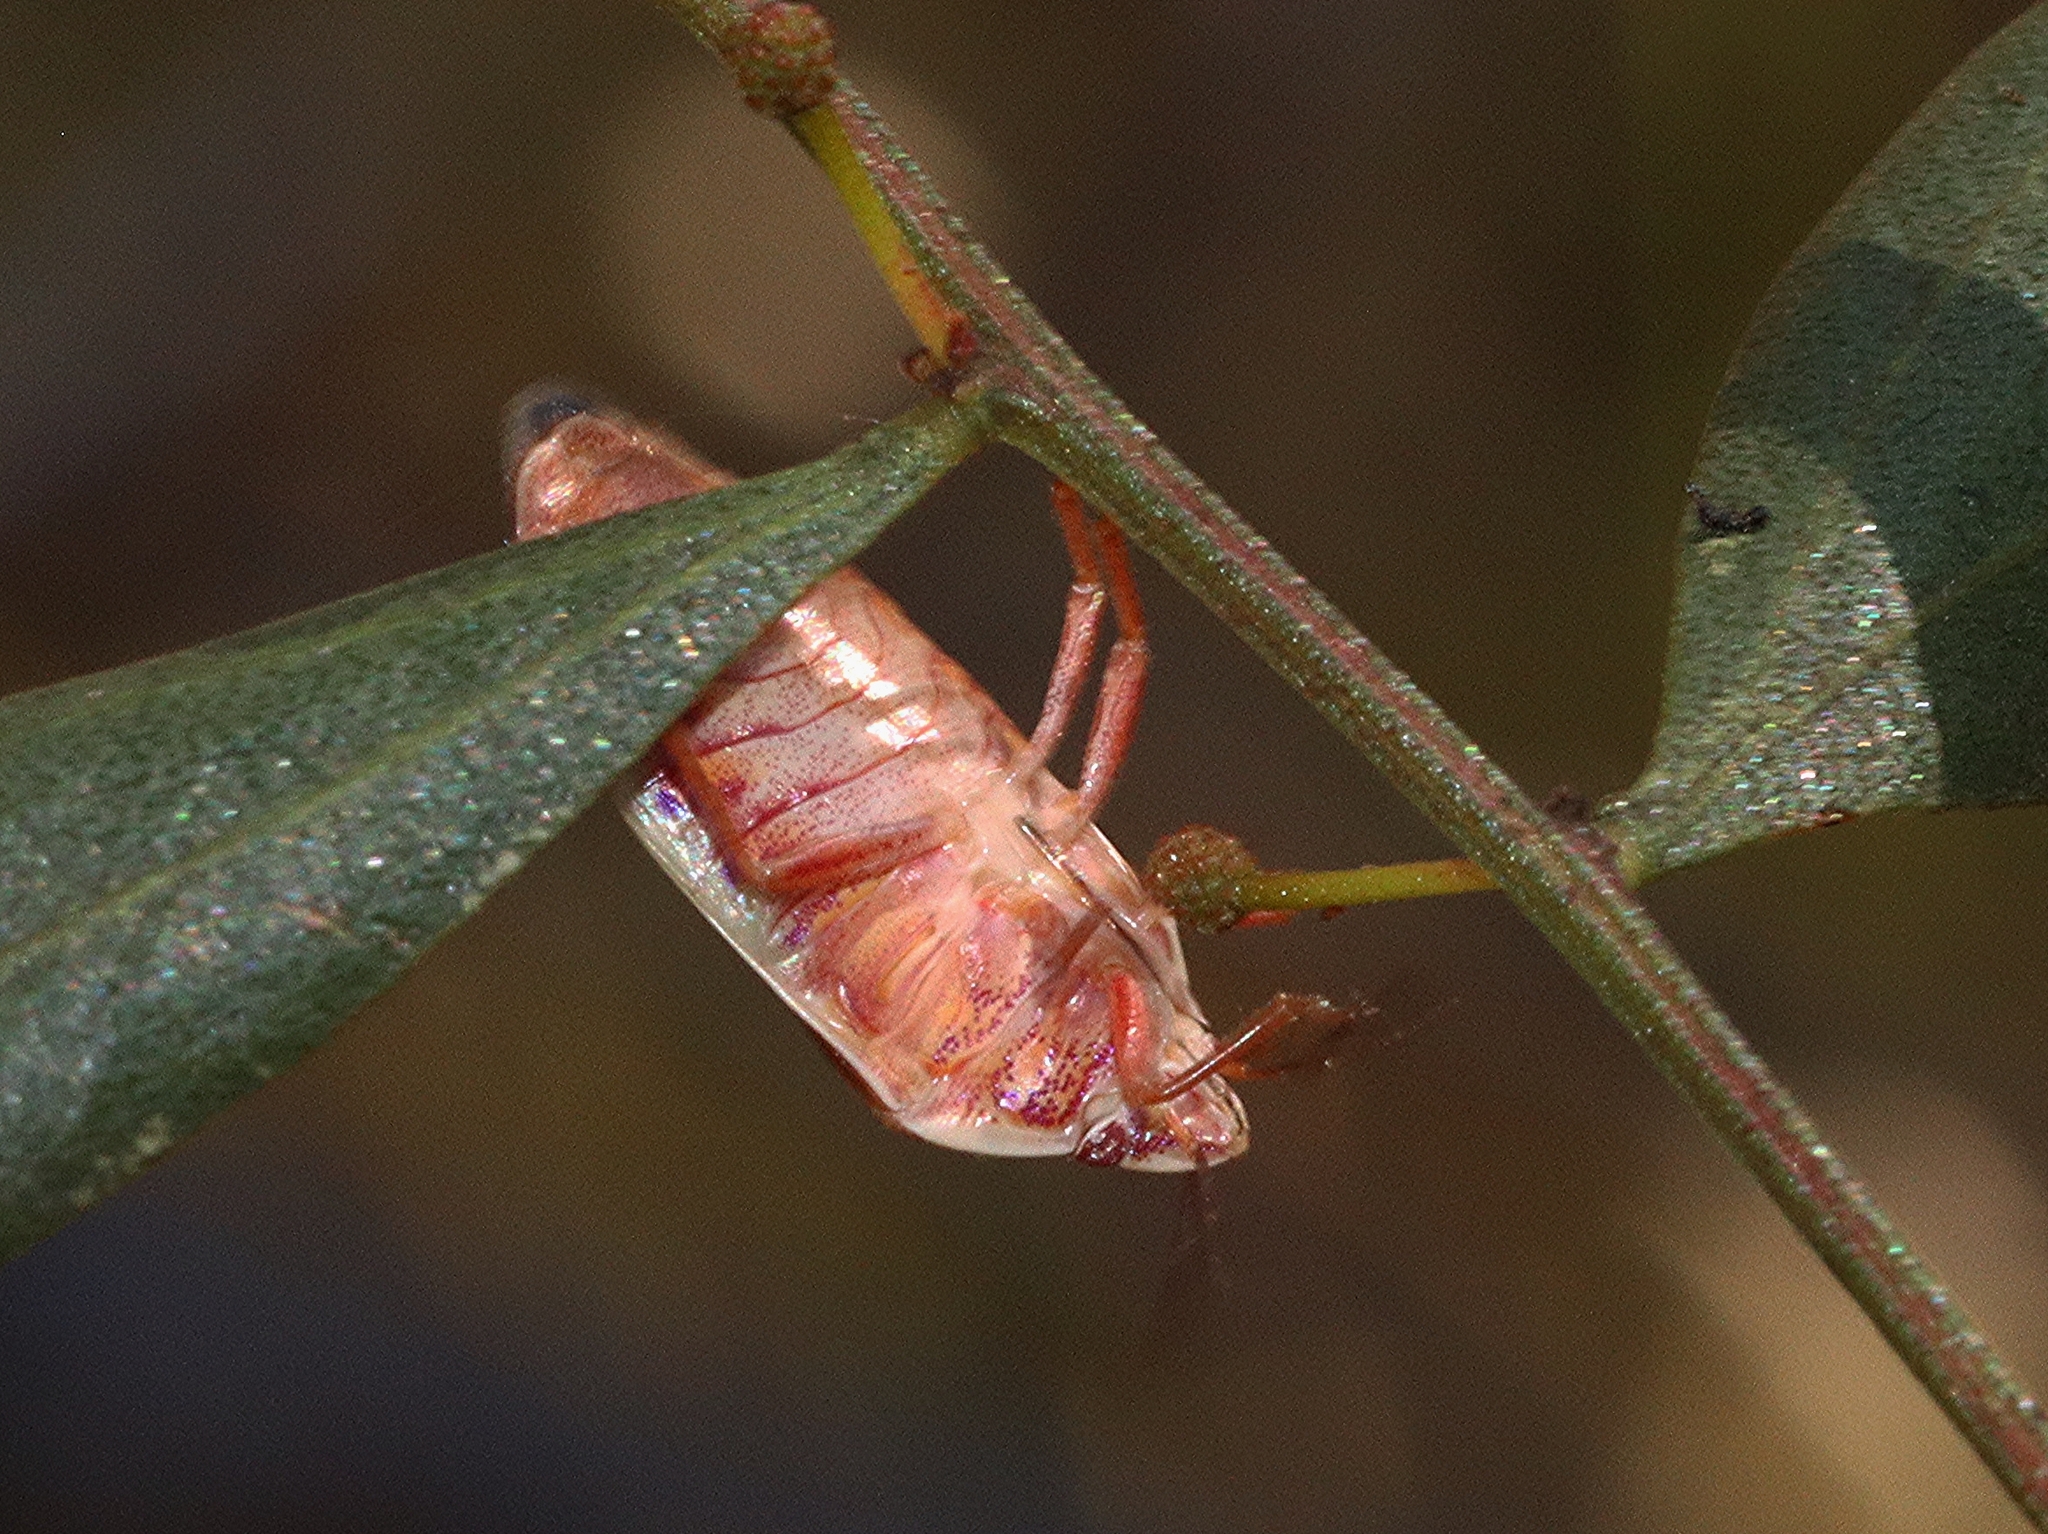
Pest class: stink_bug